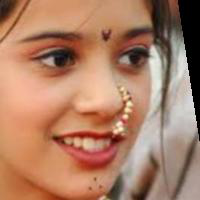
Age group: age 11-20